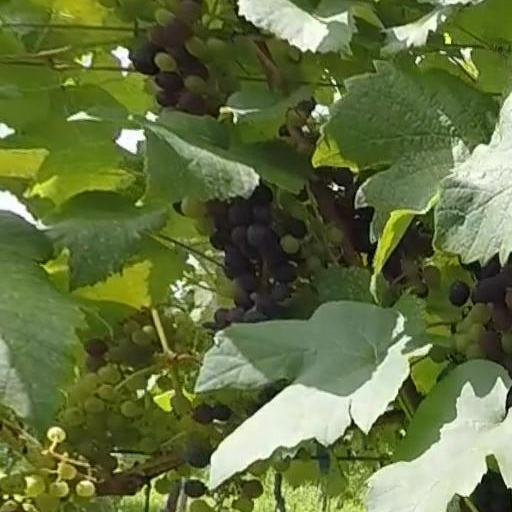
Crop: grape